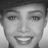
Emotion: happy